Akihito

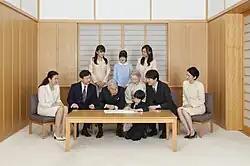
The Emperor and Empress with their family, November 2013

On 13 July 2016, national broadcaster NHK reported that the then 82-year-old Emperor intended to abdicate in favour of his eldest son Crown Prince Naruhito within a few years, citing his age. An abdication within the Imperial Family had not occurred since Emperor Kōkaku in 1817. However, senior officials within the Imperial Household Agency denied that there was any official plan for the monarch to abdicate. Abdication by the Emperor required an amendment to the Imperial Household Law, which had no provisions for such a move. On 8 August 2016, the Emperor gave a rare televised address, where he emphasized his advanced age and declining health; this address was interpreted as an implication of his intention to abdicate.